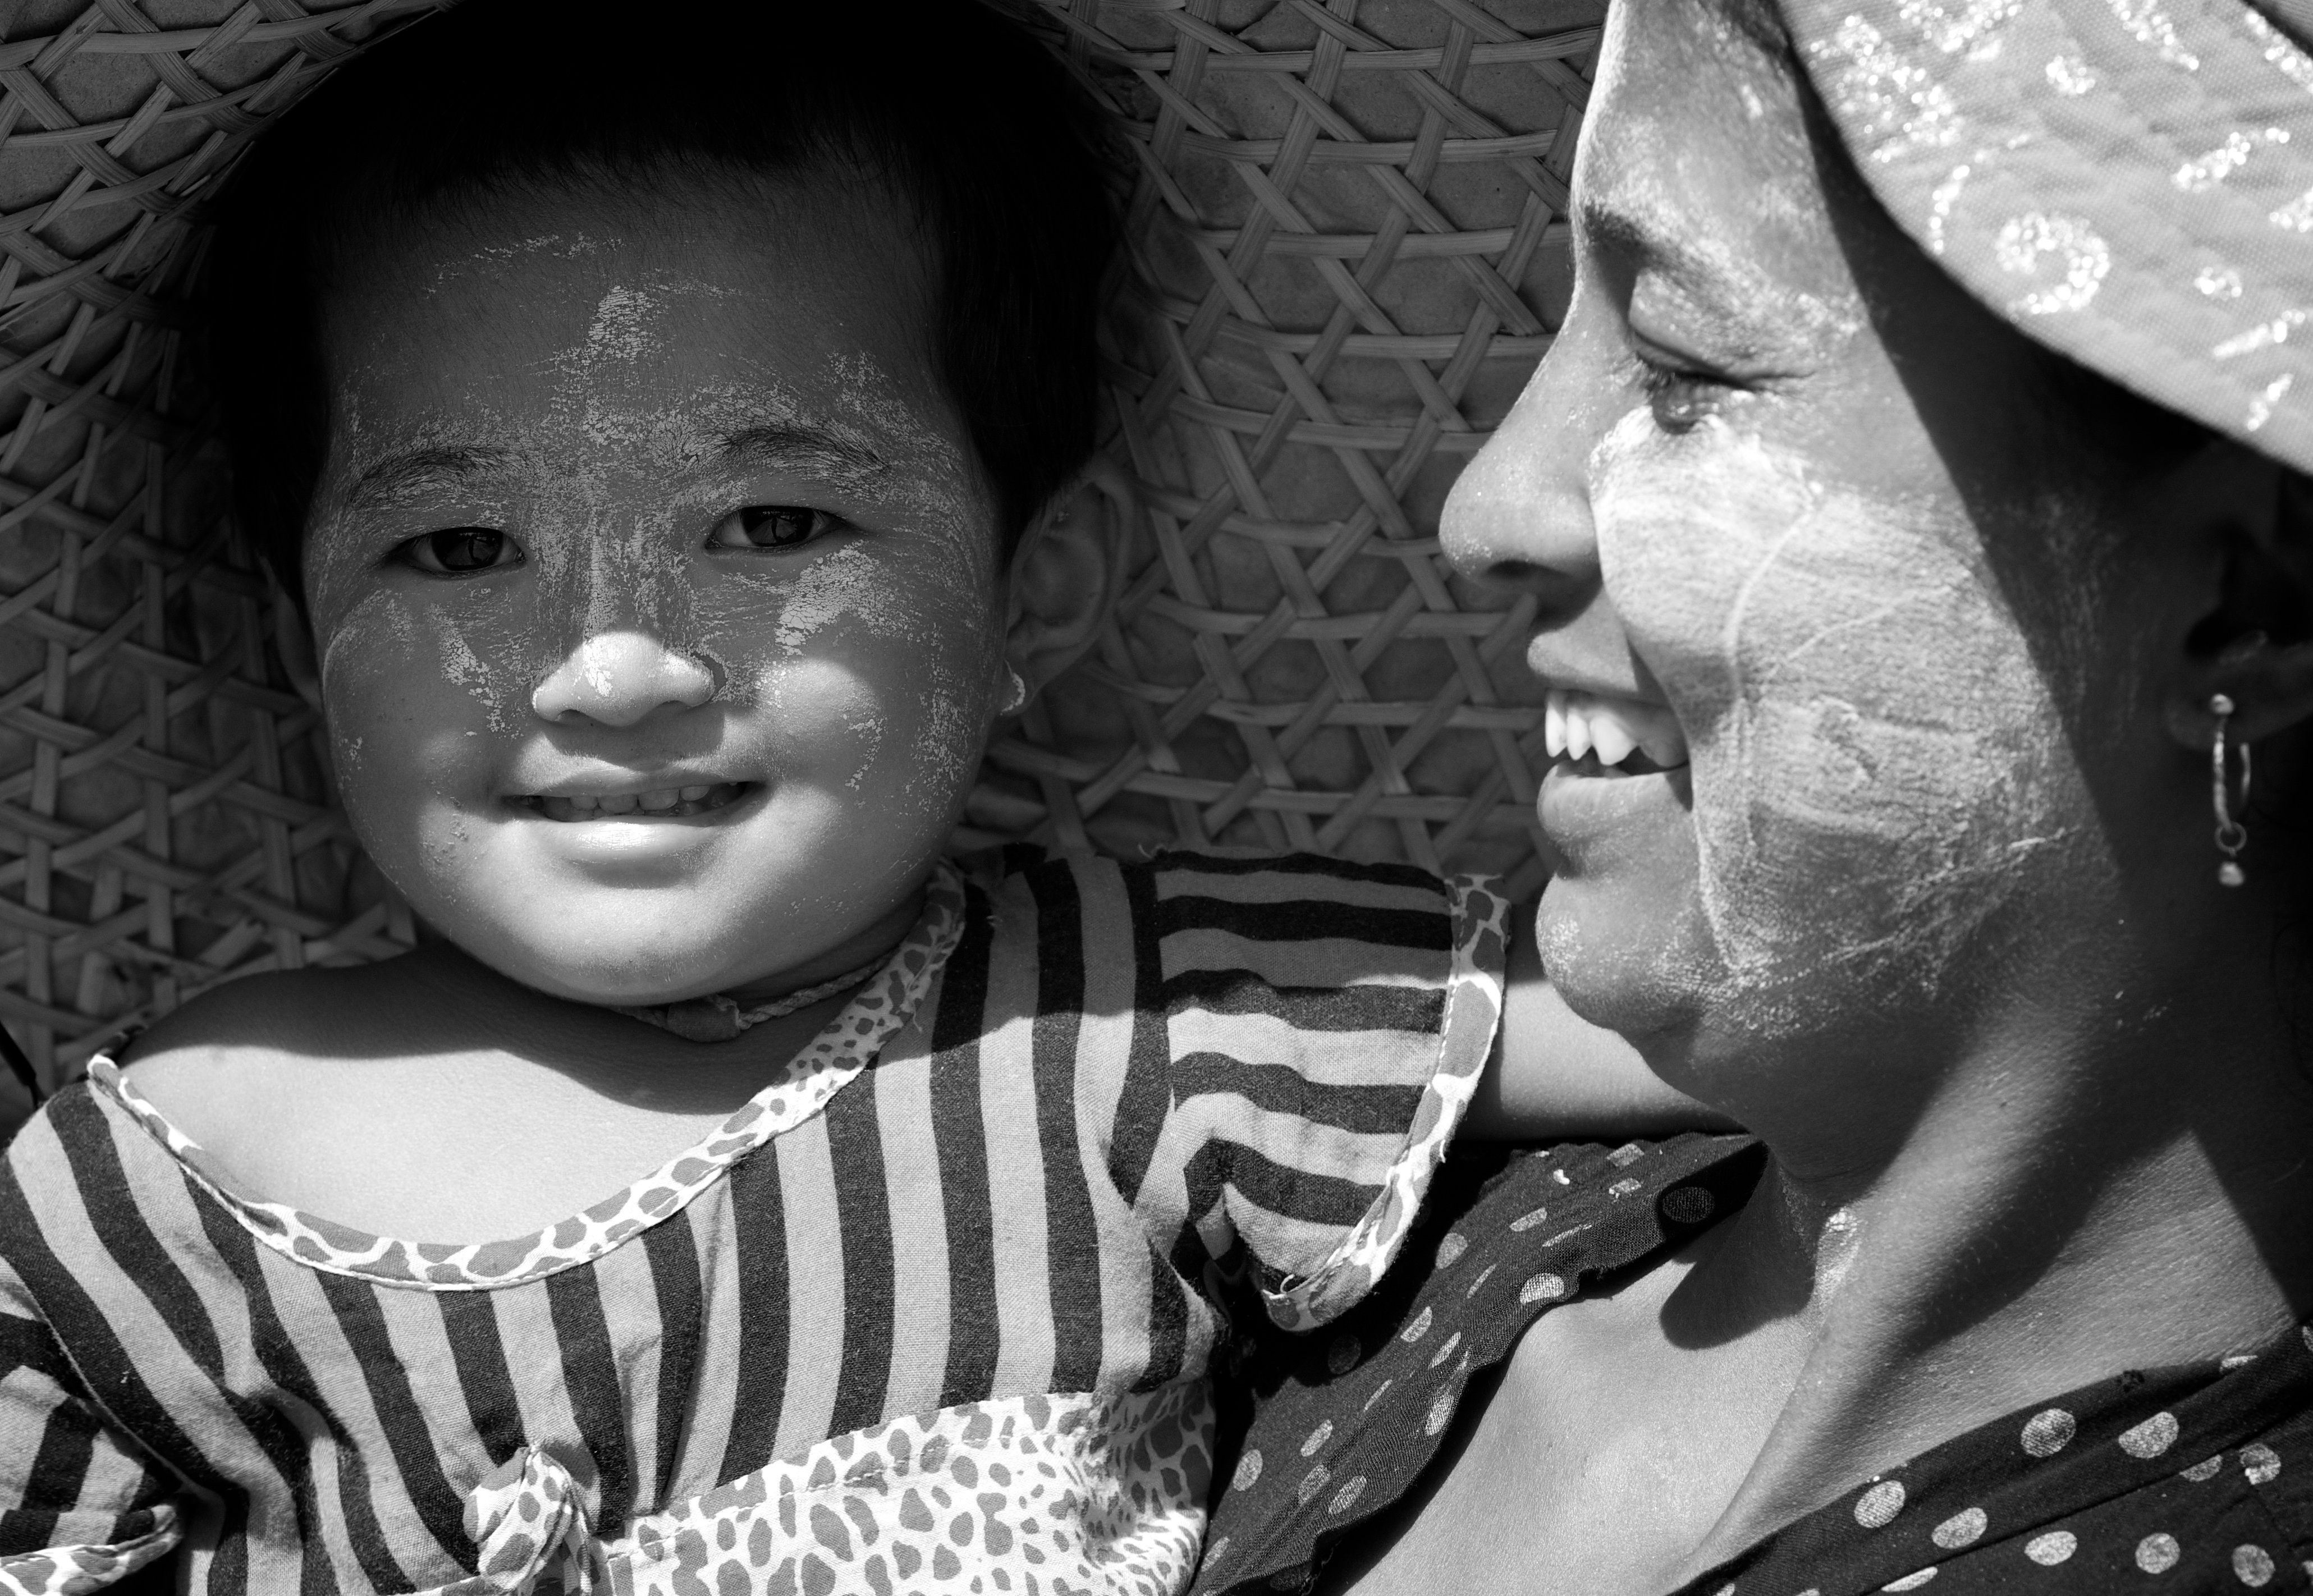
person, black and white, people, woman, white, street, photography, portrait, asia, child, black, monochrome, lady, bw, candid, eye, head, photograph, beauty, sw, myanmar, monochrome photography